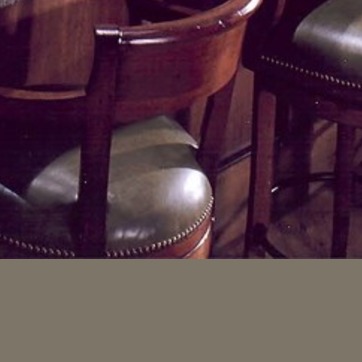
Material: leather